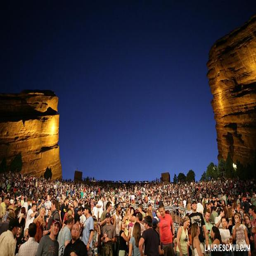
the view from the stage at the concert .